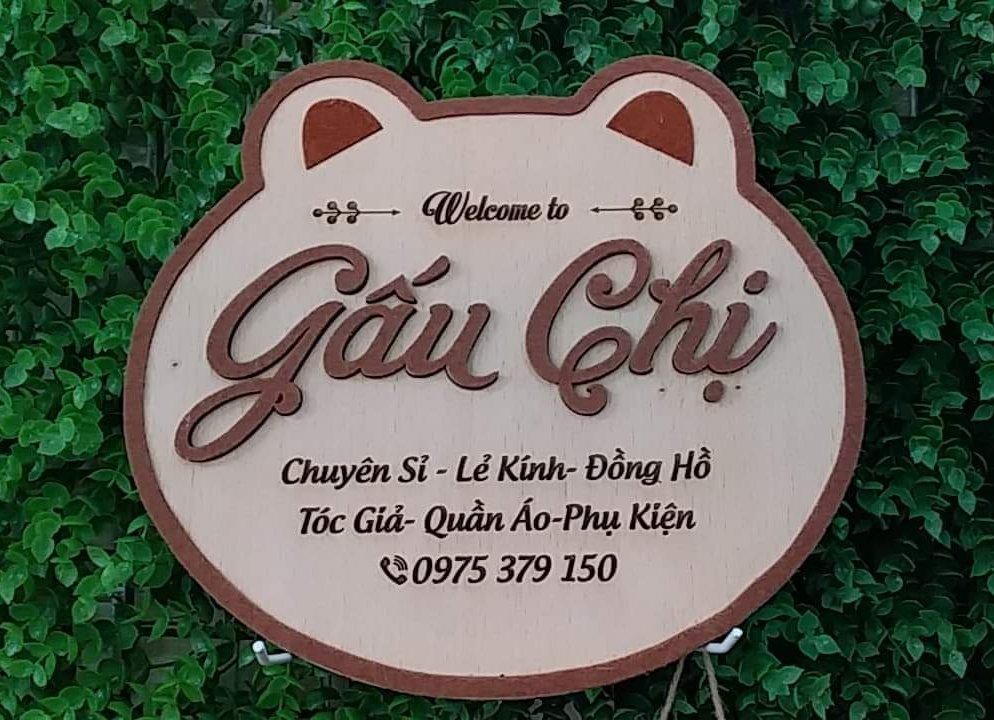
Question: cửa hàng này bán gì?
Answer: cửa hàng này bán kính- đồng hồ, tóc giả- quần áo-phụ kiện